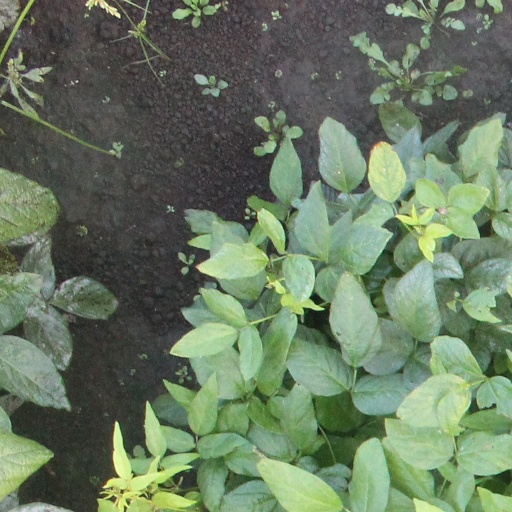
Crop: soybean